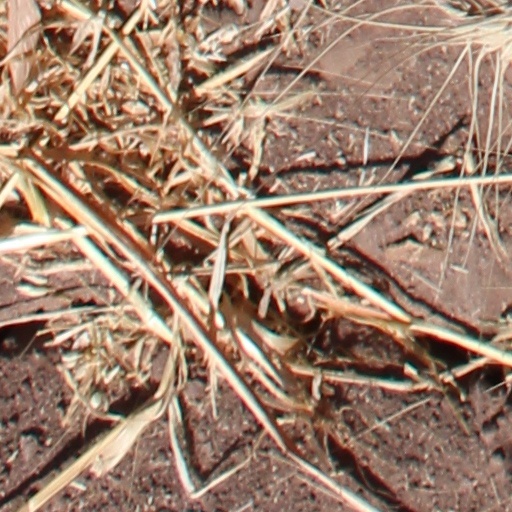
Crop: wheat